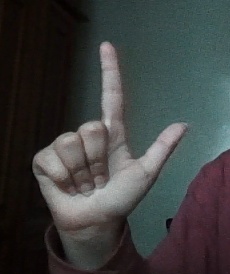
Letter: laam